Dark Energy Survey

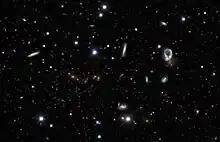
A sky full of galaxies

DECam, short for the Dark Energy Camera, is a large camera built to replace the previous prime focus camera on the Victor M. Blanco Telescope. The camera consists of three major components: mechanics, optics, and CCDs.